Lake Parime

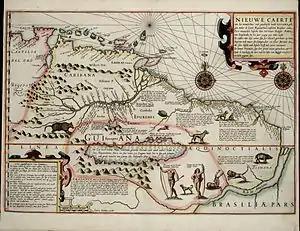
"Nieuwe caerte van het Wonderbaer ende Goudrjcke Landt Guiana" by Jodocus Hondius (1598) shows an enormous Lake Parime. Manoa is shown on the northeastern shore. Mountains separate Lake Parime from Lake Cassipa.

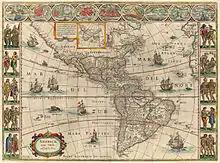
1621 map by Willem Blaeu showing Lake Parime straddling the equator, with "Manoa al Dorada" on the north shore, just below Lake Cassipa.

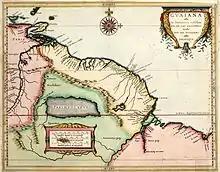
Parime Lacus on a map by Hessel Gerritsz (1625). "Manoa, o el Dorado", appears on the northwestern corner of the lake.

As a result of Raleigh's work, maps began to appear depicting El Dorado and Lake Parime. One of the first was the elder Jodocus Hondius' "Nieuwe Caerte van het Wonderbaer ende Goudrycke Landt Guiana", which was published in 1598. Hondius' map depicts an elongated Lake Parime south of the Orinoco River, with the majority of the lake positioned south of the equator, and with Manoa on the northern shore, towards the eastern half of the lake. Manoa is noted as "the greatest city in the entire world". Hondius' map was subsequently copied by Theodore de Bry and published in his popular "Grands Voyages" in 1599. When Hondius published a completely revised edition of Mercator's Atlas in 1608, it included a map of South America featuring Lake Parime with the majority of the lake located south of the equator, and with Manoa again along the northern shore, although not quite so far east.